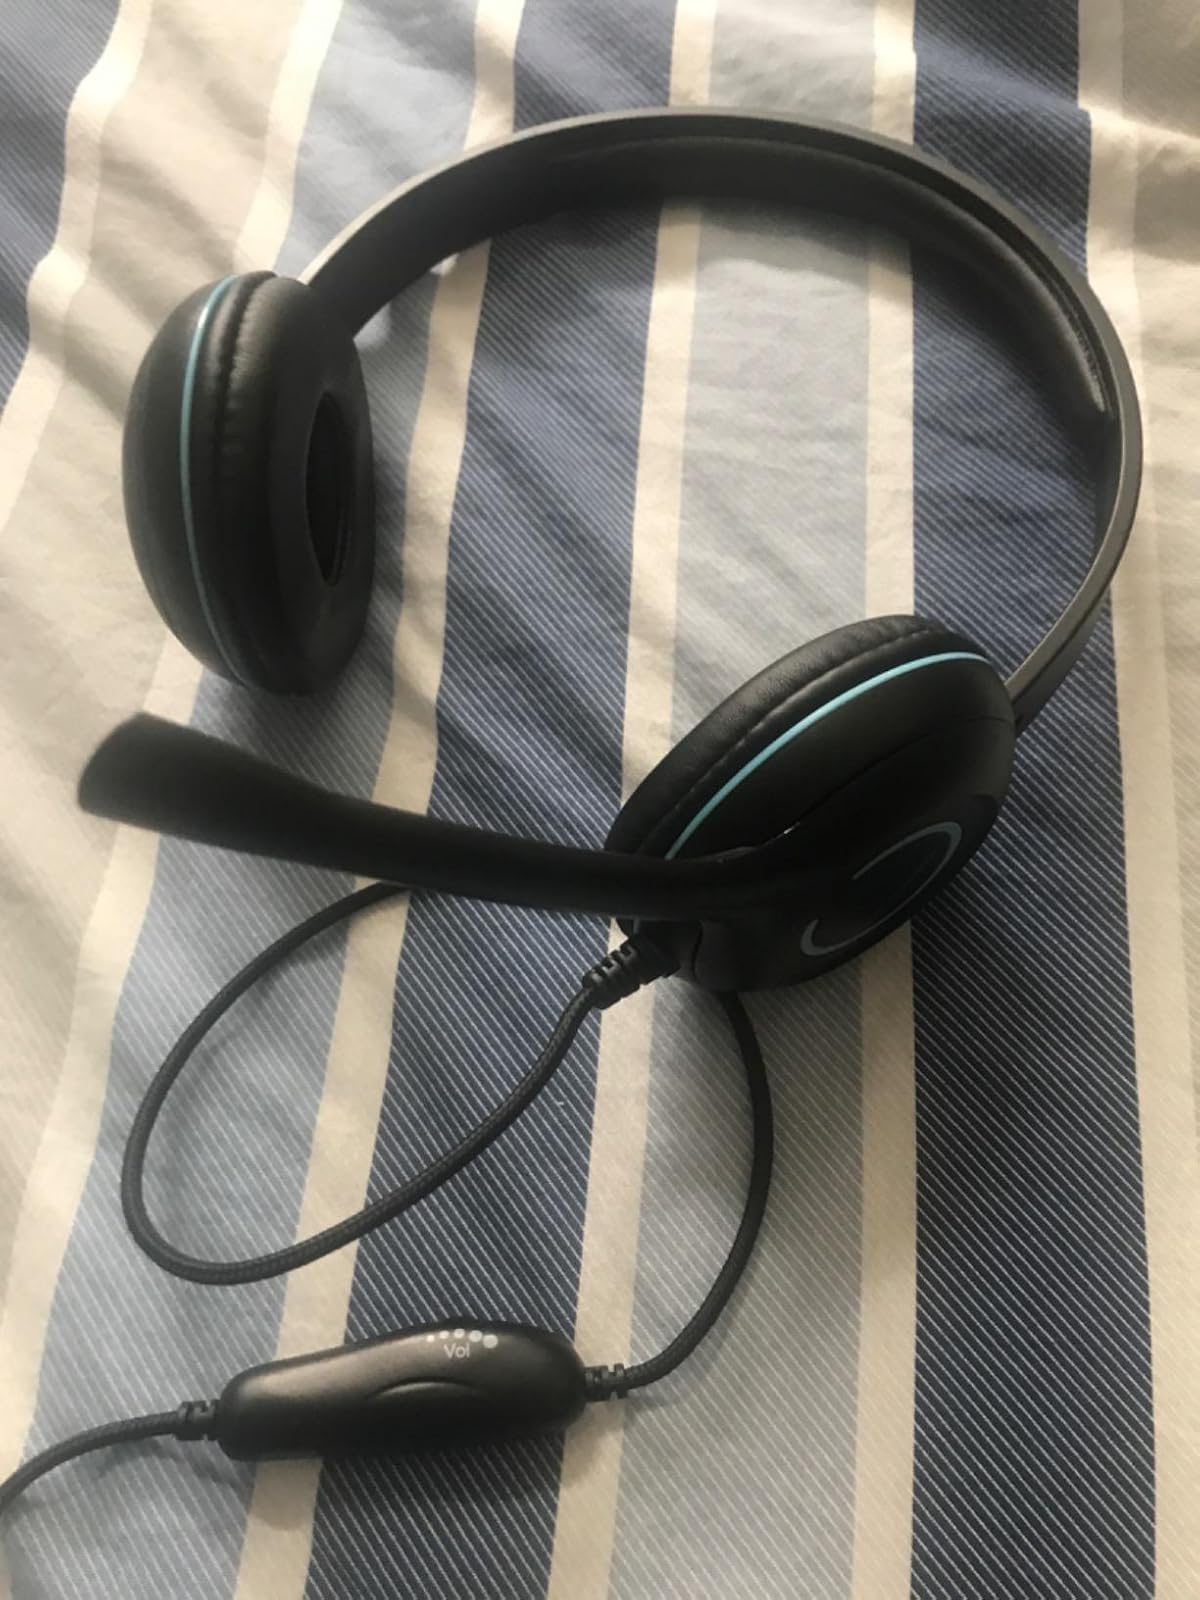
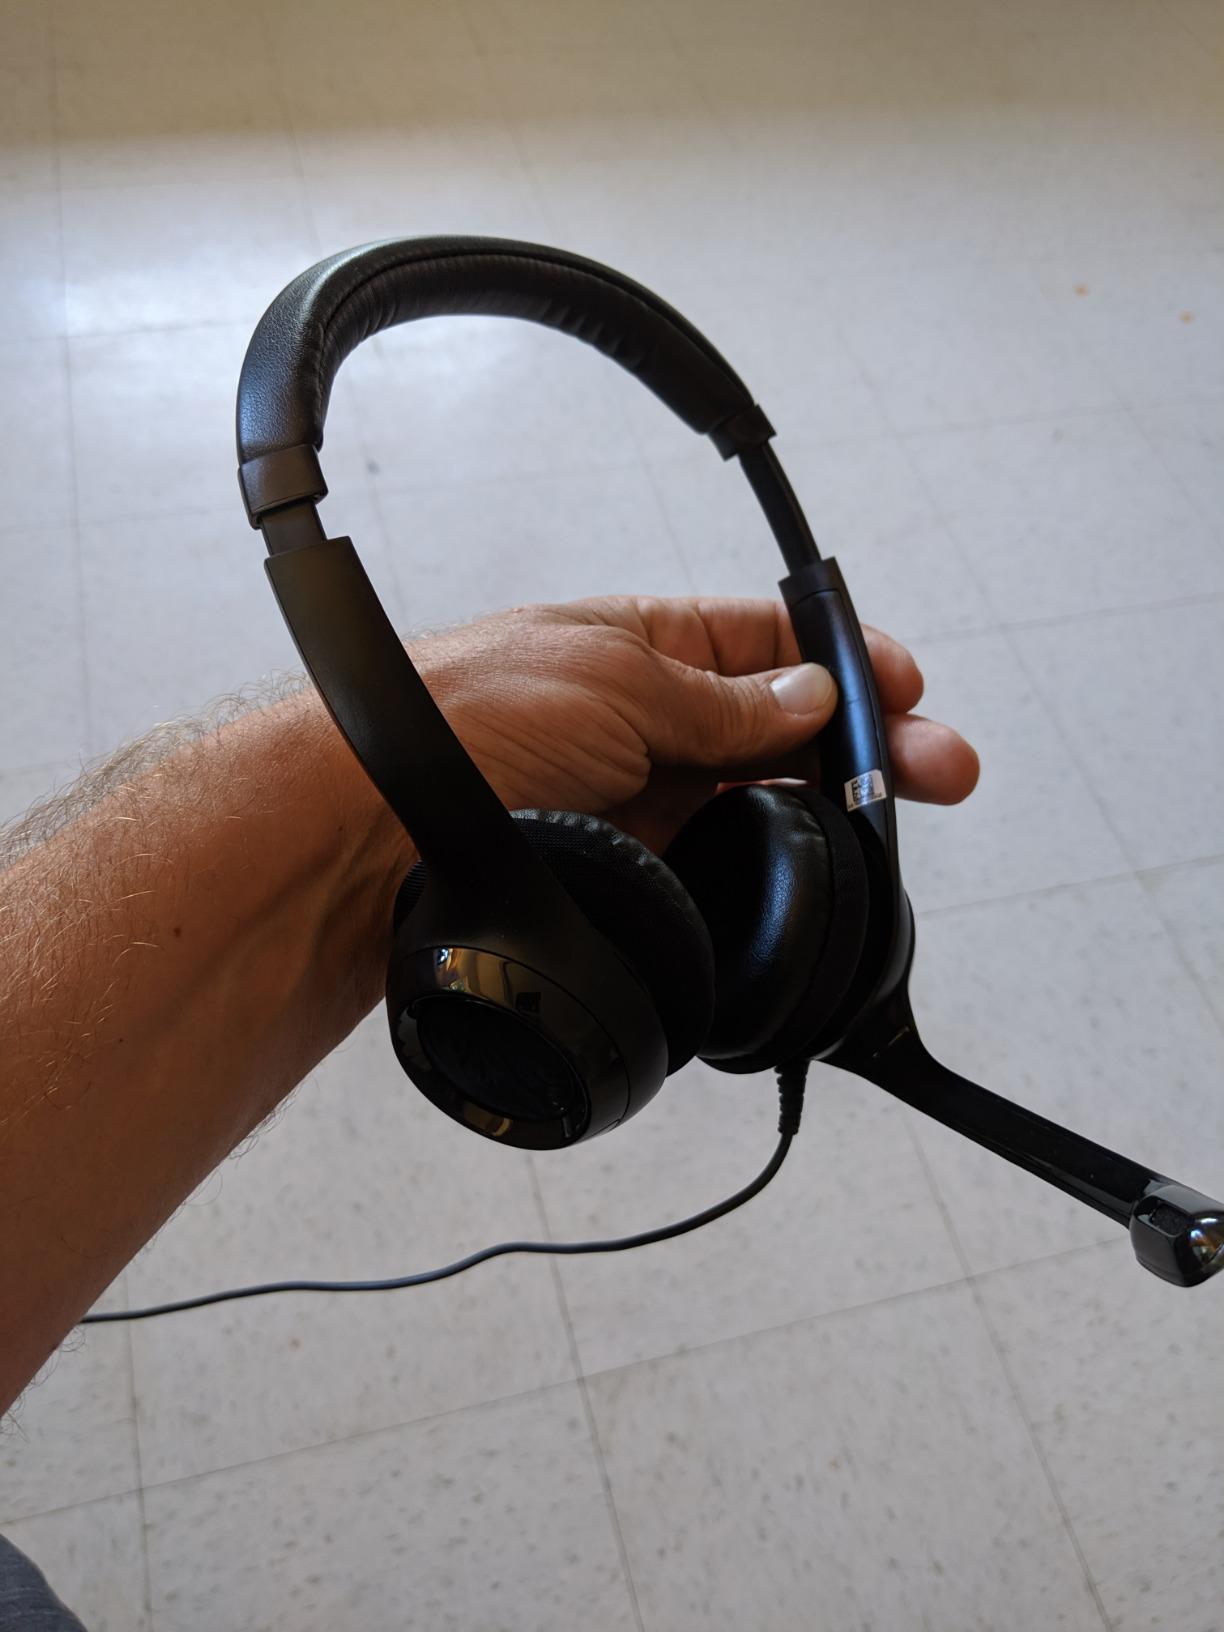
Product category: headphones
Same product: no